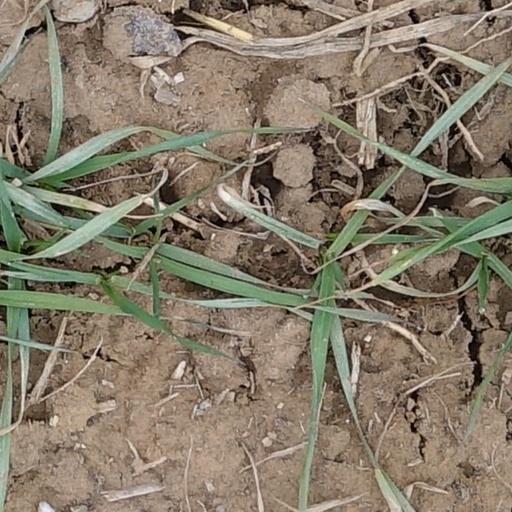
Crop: wheat